Samuel Hibben

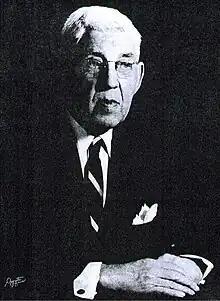

Samuel Galloway Hibben (June 6, 1888 – June 11, 1972) had a distinguished career in the science and application of lighting. During a lifetime of employment with the Westinghouse Company he pioneered many new types of lighting and its applications in the home, the workplace and in public displays. Among his many noteworthy design achievements were the lighting of the Holland Tunnel, the Statue of Liberty, the Washington Monument, and several caverns. He supplemented his design work with lectures and demonstrations to educate the public on the practical and aesthetic possibilities of lighting. He received several professional awards for his achievements, and in 2006 was designated one of the eight most distinguished pioneers in the field of lighting design.